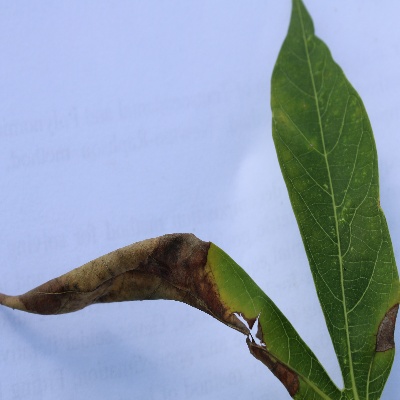
Crop: Cassava
Condition: bacterial blight